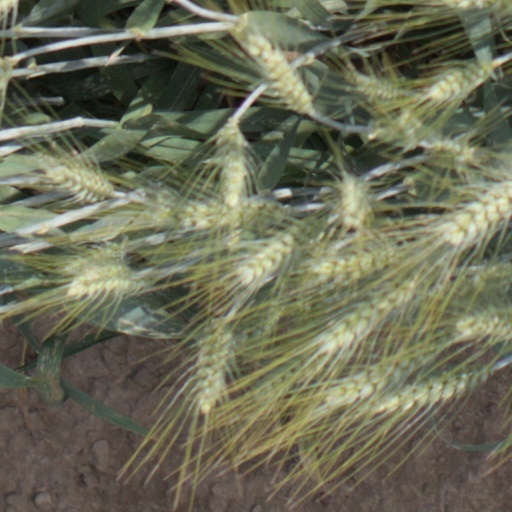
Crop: wheat